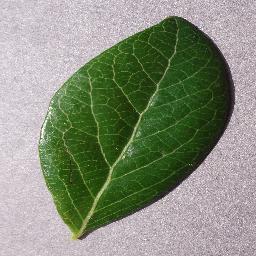
Label: Blueberry___healthy